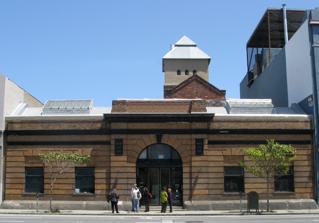
Building: James Lick Baths
Country: United States of America
Year built: 1890
San Francisco historic landmark In 2008. The James Lick Baths (also known as the People's Laundry Building and 165 Tenth Street ) in the South of Market District of San Francisco , California is a San Francisco Designated Landmark combining aspects of public bathing and self-service laundry . History In 1890 working class residents of San Francisco did not have indoor plumbing. Built in 1890 by the James Lick estate as a free public bath house, it housed a men’s bath with forty bathtubs in changing rooms in the large north wing, and a women’s bath with twenty tubs in changing rooms in the smaller south wing. The James Lick Baths were originally lavish in conception and finish. Water was pumped from the facility’s own wells, heated in boilers in the sunken boiler room, and hot and cold water was pumped into 10,000 gallon tanks in the tower.  Bathers could open the taps at each tub in the bathing halls for a customized mix of hot and cold water. After extensive damage in the 1906 earthquake and fire the building was repaired and continued as a bath until 1919. From 1919 until 1973 it was The People’s Laundry, an industrial laundry, followed by a variety of offices, workshops, and stores. The two main bath spaces were divided and circulation in the building became convoluted.  A wall at the base of the tower was demolished, leaving one side unsupported. The building became a San Francisco Designated Landmark in 2004.  In 2008 Gelfand Partners Architects acquired the building and renovated the ground floor to be its office. References